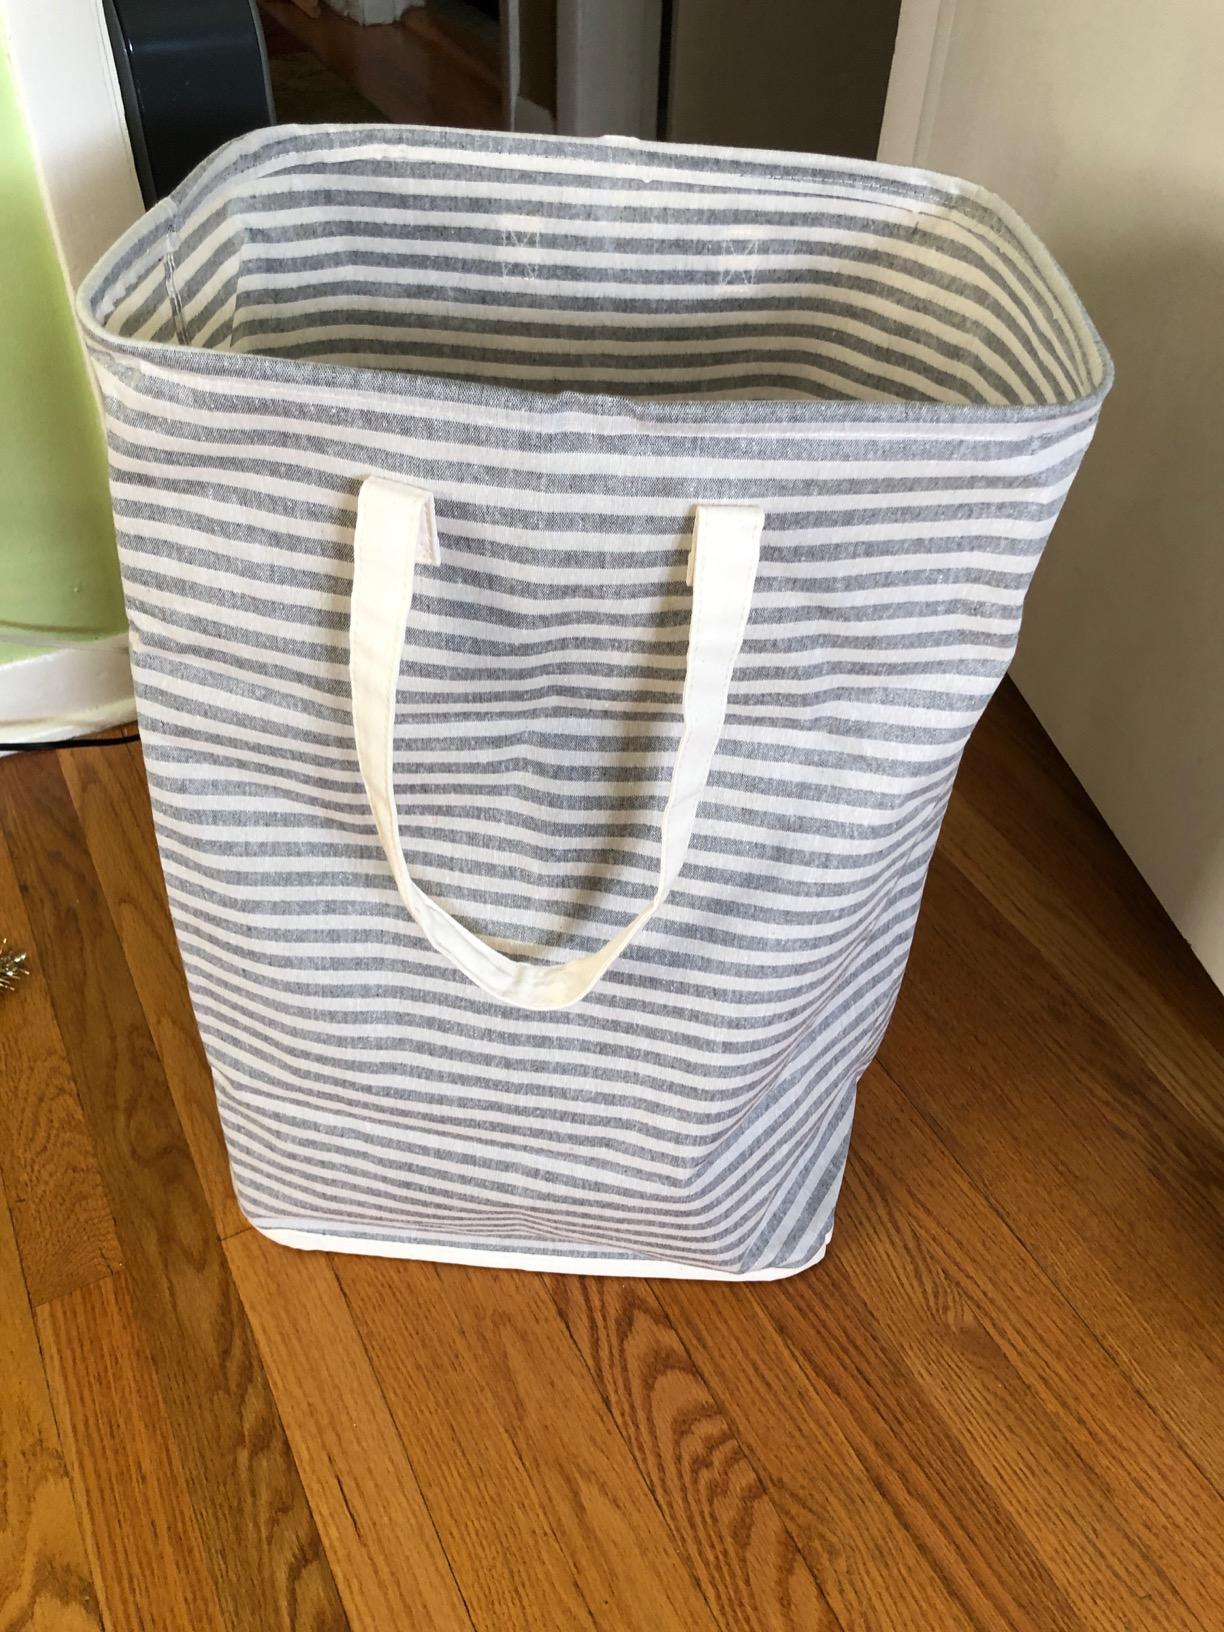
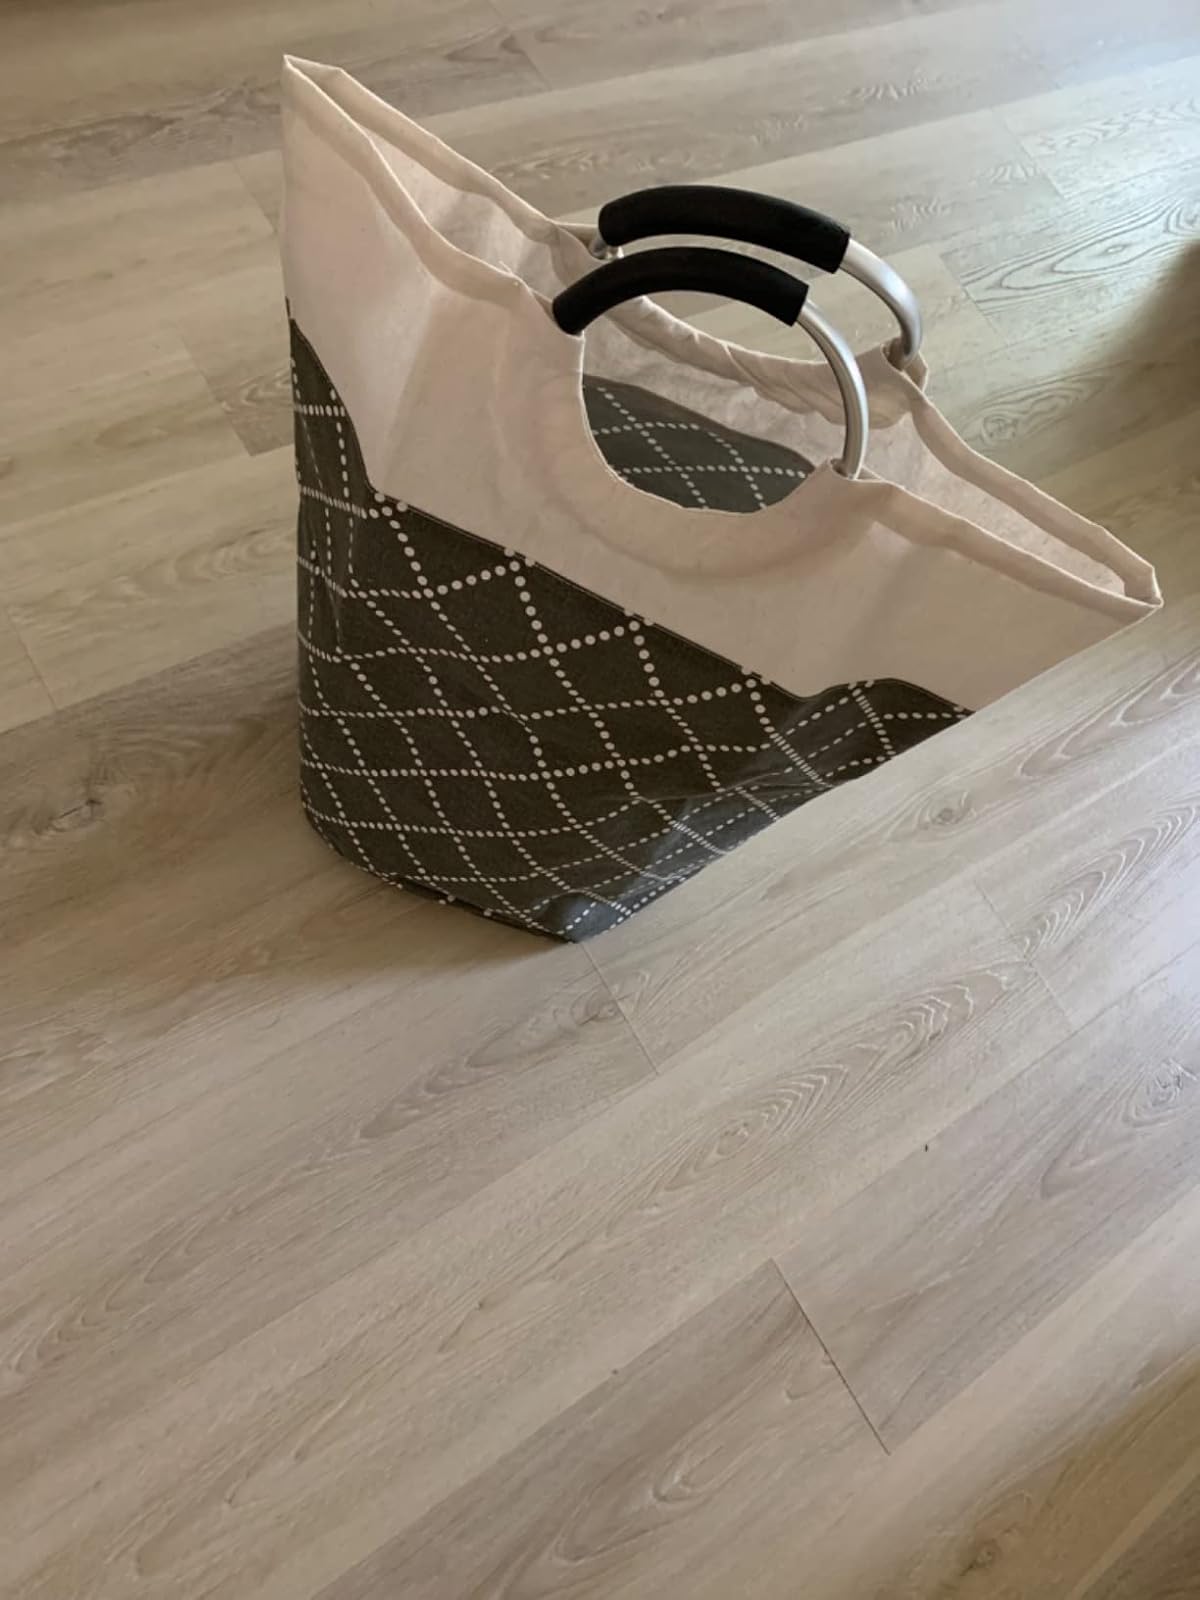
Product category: items_hamper
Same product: no